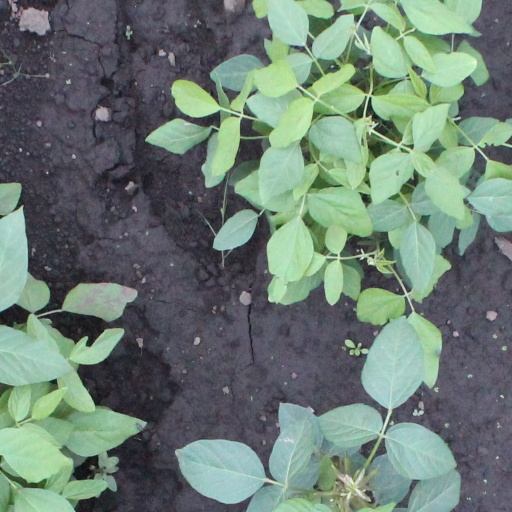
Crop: soybean